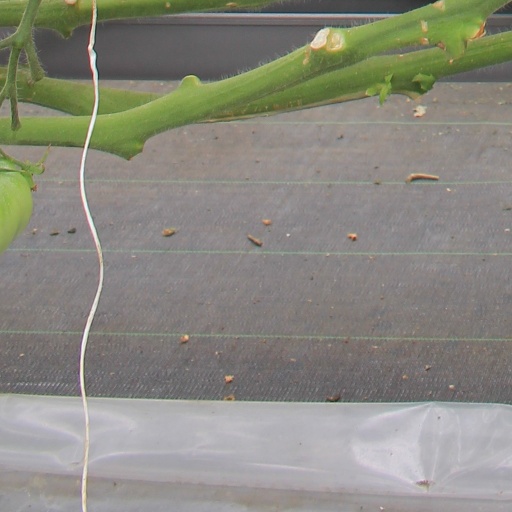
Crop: tomato